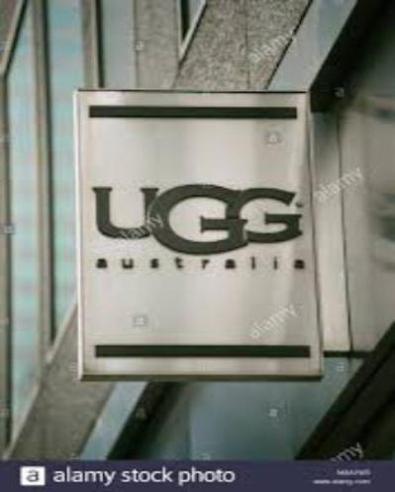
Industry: Clothes